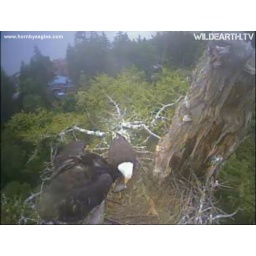
july 4 2010 06:59 - Phoenix on the close up cam box Mum comes in with a fish